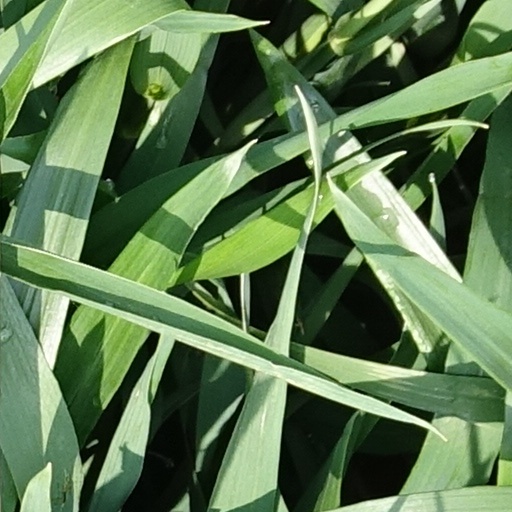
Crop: wheat